Dinosaur suit

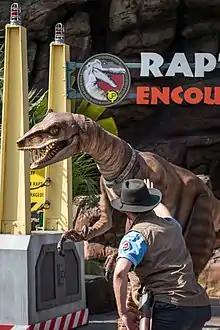
A velociraptor suit alongside a dinosaur "tamer" from Universal Studios Hollywood's "Raptor Encounter" attraction.

Dinosaur suits are a type of costumed character or creature suit resembling a dinosaur. Dinosaur suits are also called dinosaur costumes. Such costumes were used in film and television and as mascots for decades, reflecting dinosaurs' prominence in the arts and entertainment. Usually operators use two cable-pulled handle to control the motions. Realistic dinosaur suits also gained popularity for live shows following the success of "Walking with Dinosaurs − The Arena Spectacular". An experienced performer can make lifelike movements with a dinosaur suit. They are also used in theme parks and in an educational context at various museums. Inflatable dinosaur suits have been used for pranks, gags, and protests.